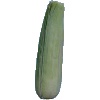
Label: corn_husk